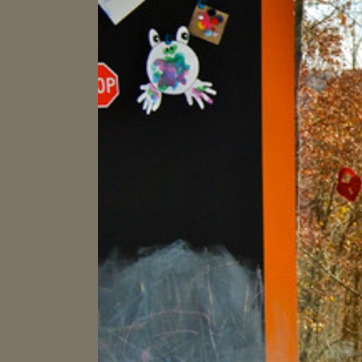
Material: other